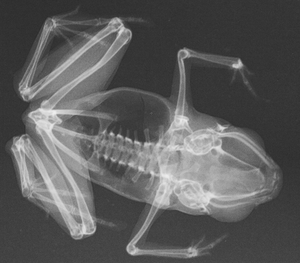
Paedophryne swiftorum est une espèce d'amphibiens de la famille des Microhylidae.